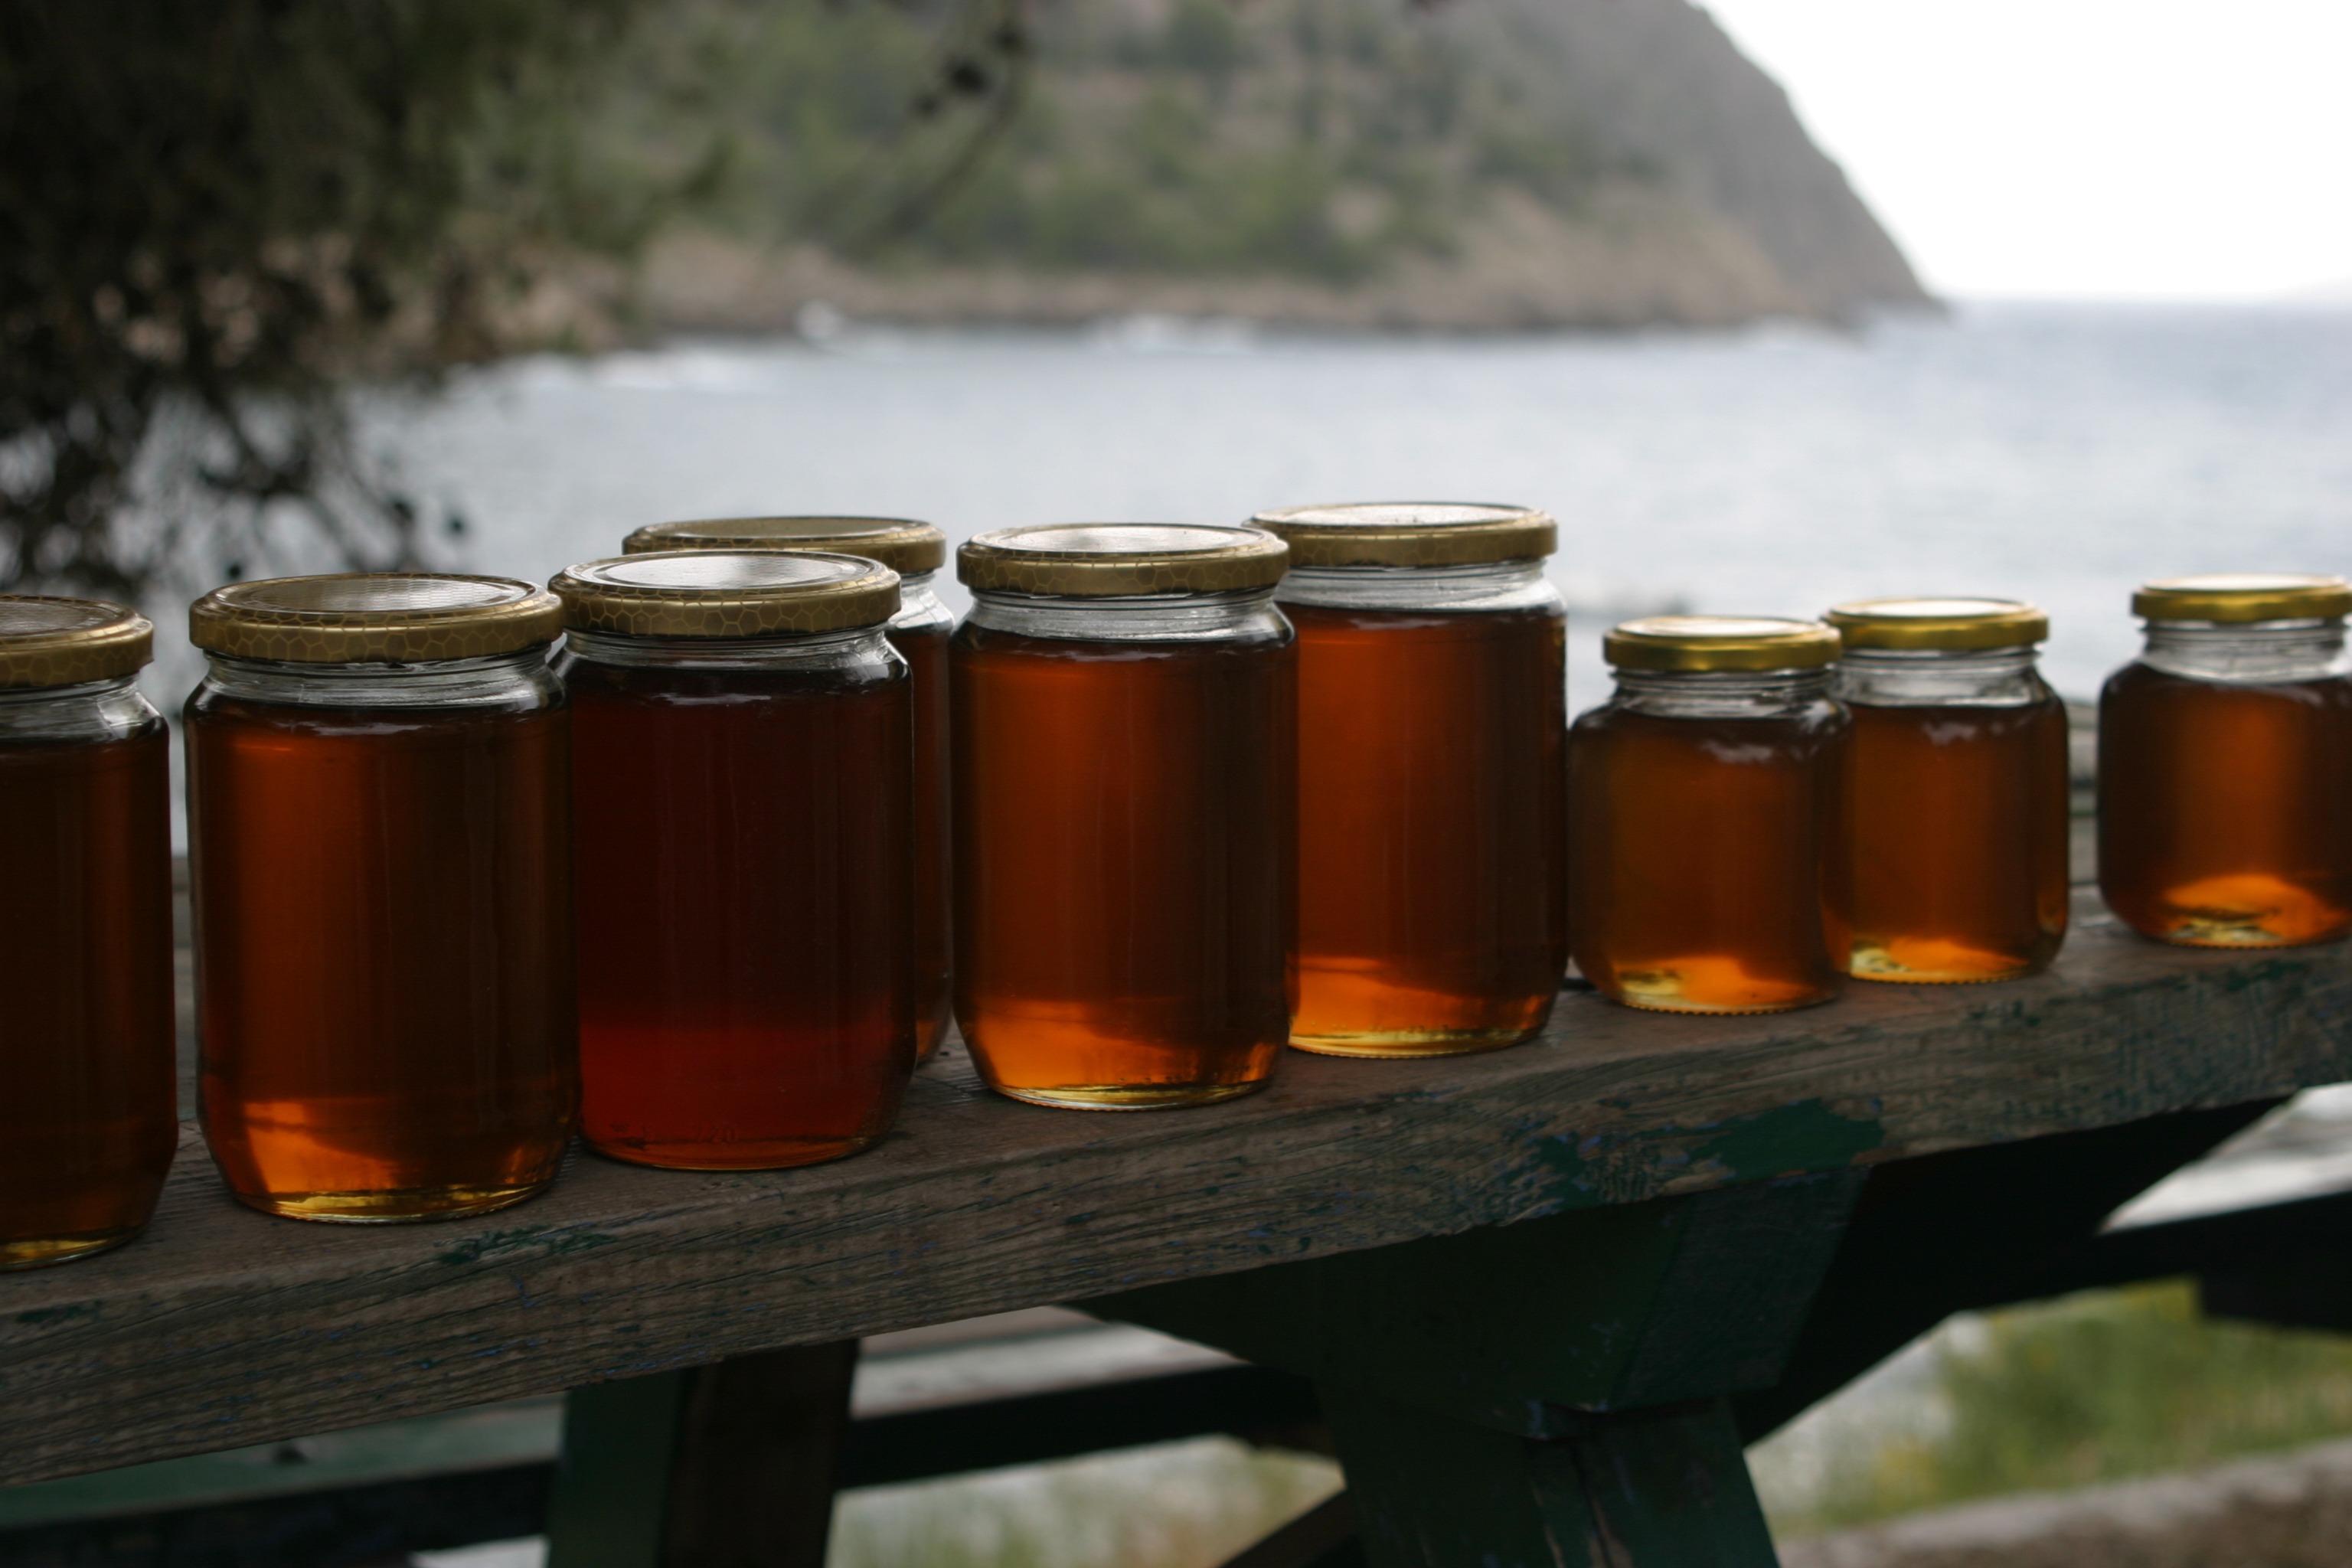
coast, liquid, bench, sweet, pot, honey, golden, ingredient, natural, drink, healthy, delicious, beer, product, jars, nutrition, sticky, preserve, harvesting, canning, honeycomb, organic, beekeeping, man made object, jarring